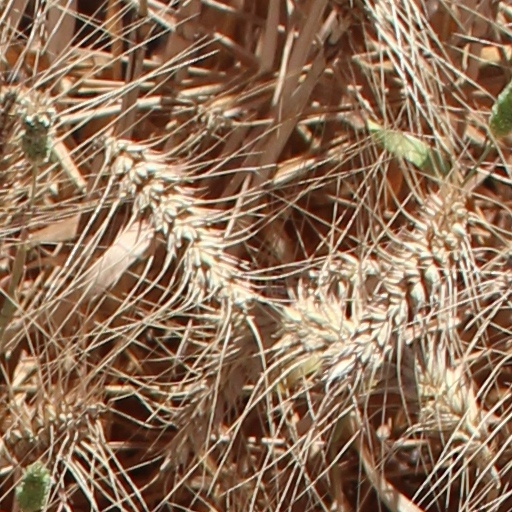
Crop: wheat